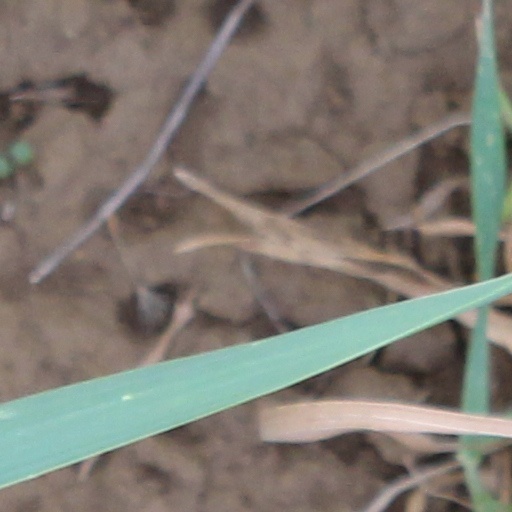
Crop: wheat